Nissan Civilian

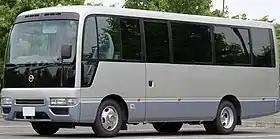
Nissan Civilian SV (DHW41, Japan)

The Nissan Civilian (kana: 日産・シビリアン, Shibirian) is a single-decker minibus built by Japanese automaker Nissan since 1971. It is primarily available as a public bus and an intercity bus. In Japan, it was exclusive to "Nissan Store" locations, and replaced the Nissan Echo, which was introduced in 1958. The Echo's chassis code (GC140, GC240) continued to be used on the Civilian (GC340), reflecting their shared underpinnings with the Nissan Caball (C140/240/340).